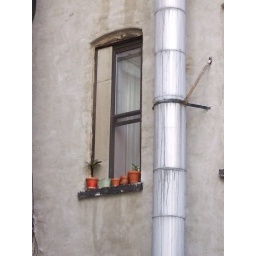
window in the court yard of a bar